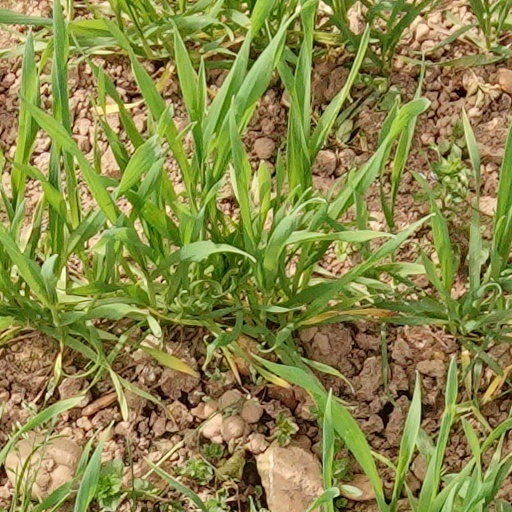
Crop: wheat